Anglo-Russians

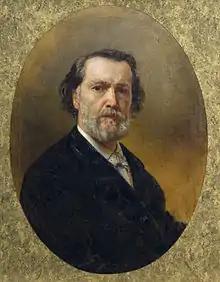
Vladimir Sherwood, a painter and architect of English descent

Nothing is recorded of the children of Joseph Billings (c.1758-1806) an English navigator who joined the Tsar's navy and settled in Russia. More notable are the descendants of William Sherwood, an English cotton machine engineer who came to Russia in 1800. (1798 at the invitation of Tsar Paul I according to family papers (Marcus Sherwood-Jenkins). His sons were John Sherwood, (Ivan Shervud in Russian) an influential lieutenant to Alexander I and Joseph Sherwood, who died in 1832 when his son Vladimir Osipovich Sherwood, later a famous architect (who was responsible for the building of The State Historical Museum on Red Square, Moscow) was five years old. William's descendants include great-grandsons Vladimir Vladimirovich Sherwood, also an architect, and Leonid Sherwood, a sculptor, and great-great-grandson, the artist Vladimir Favorsky.